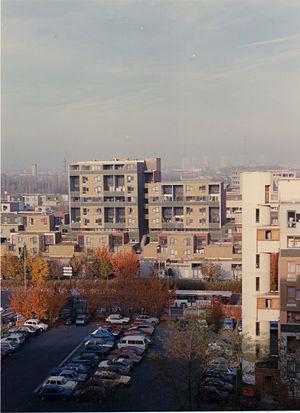
Quartier du Pont-de-Bois à Villeneuve d'Ascq en novembre 1988.
Pont-de-Bois est un quartier de la ville de Villeneuve-d'Ascq dans le département du Nord. Il abrite notamment le campus littéraire du même nom de l'Université de Lille.